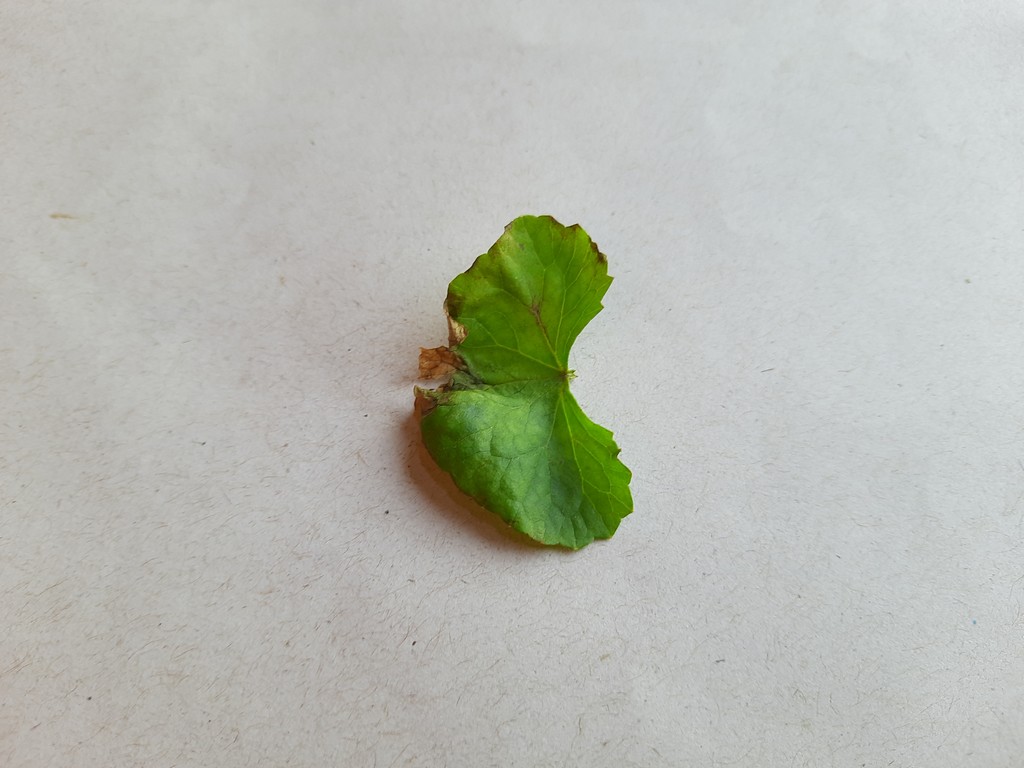
Label: Unhealthy